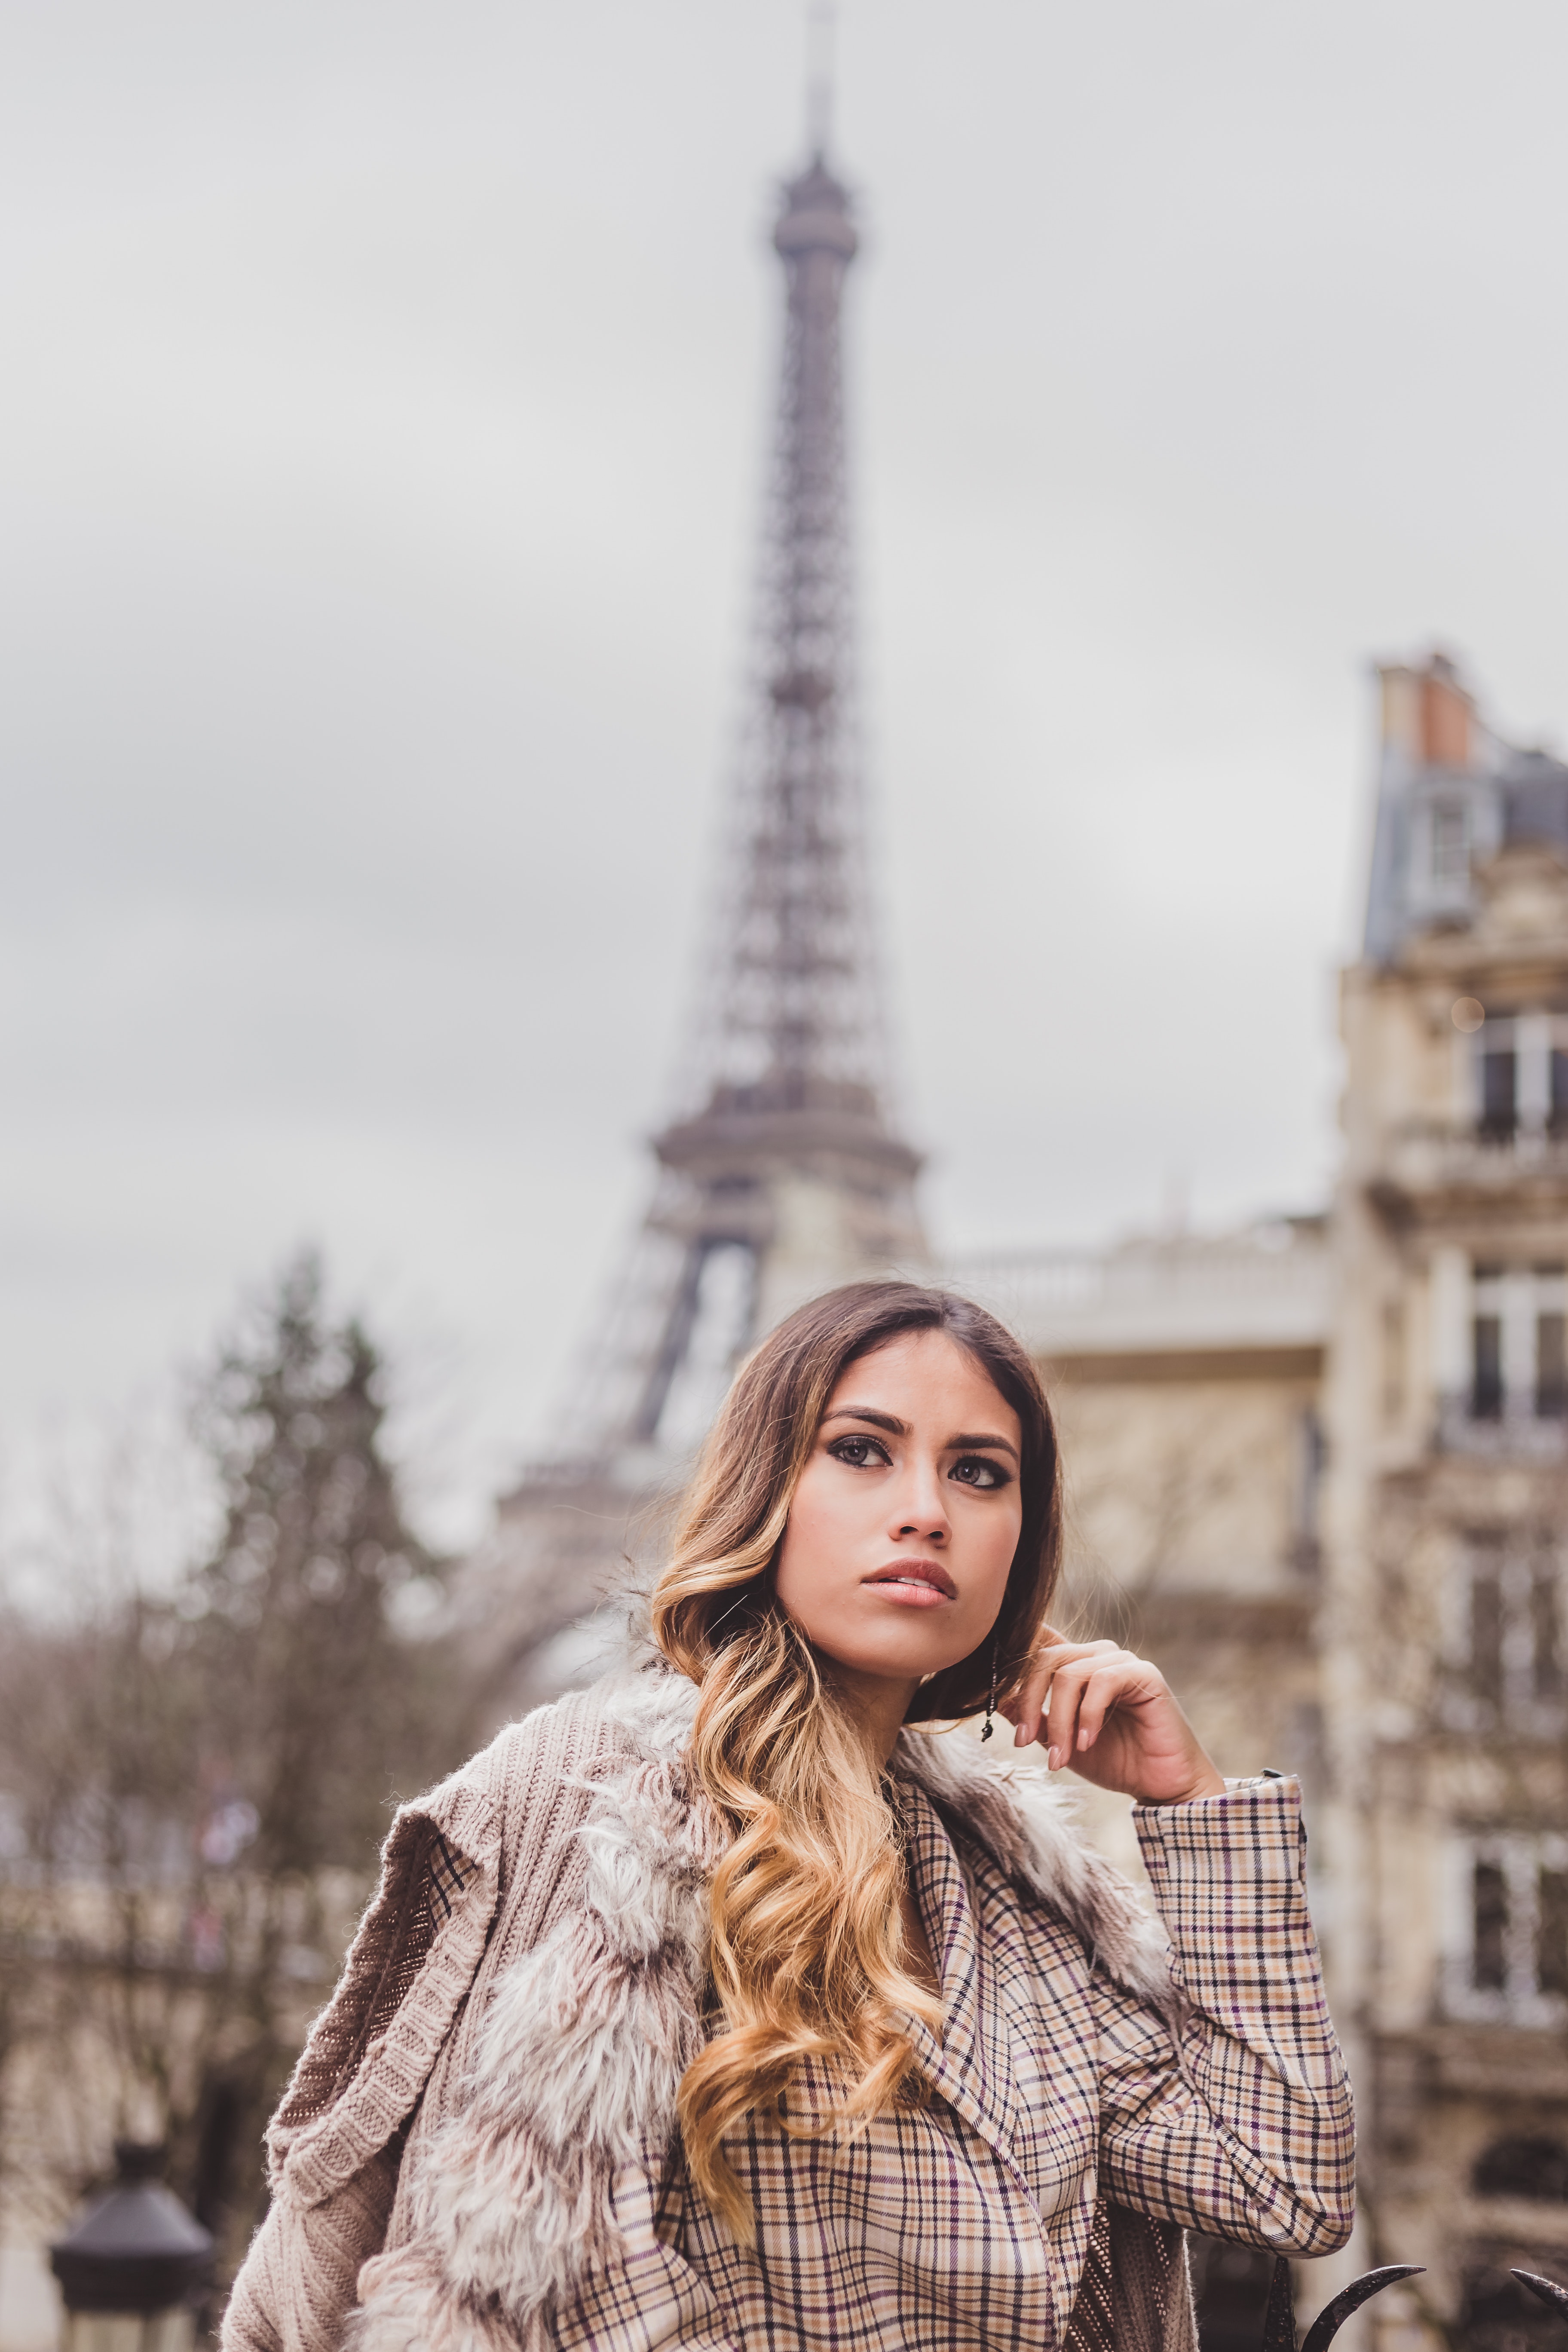
hair, photograph, people, beauty, street fashion, fashion, blond, lady, hairstyle, yellow, long hair, photography, eye, architecture, portrait photography, brown hair, urban area, photo shoot, design, outerwear, fur, model, winter, textile, tourism, tower, travel, pattern, portrait, style, vacation, happy, smile, jacket, city